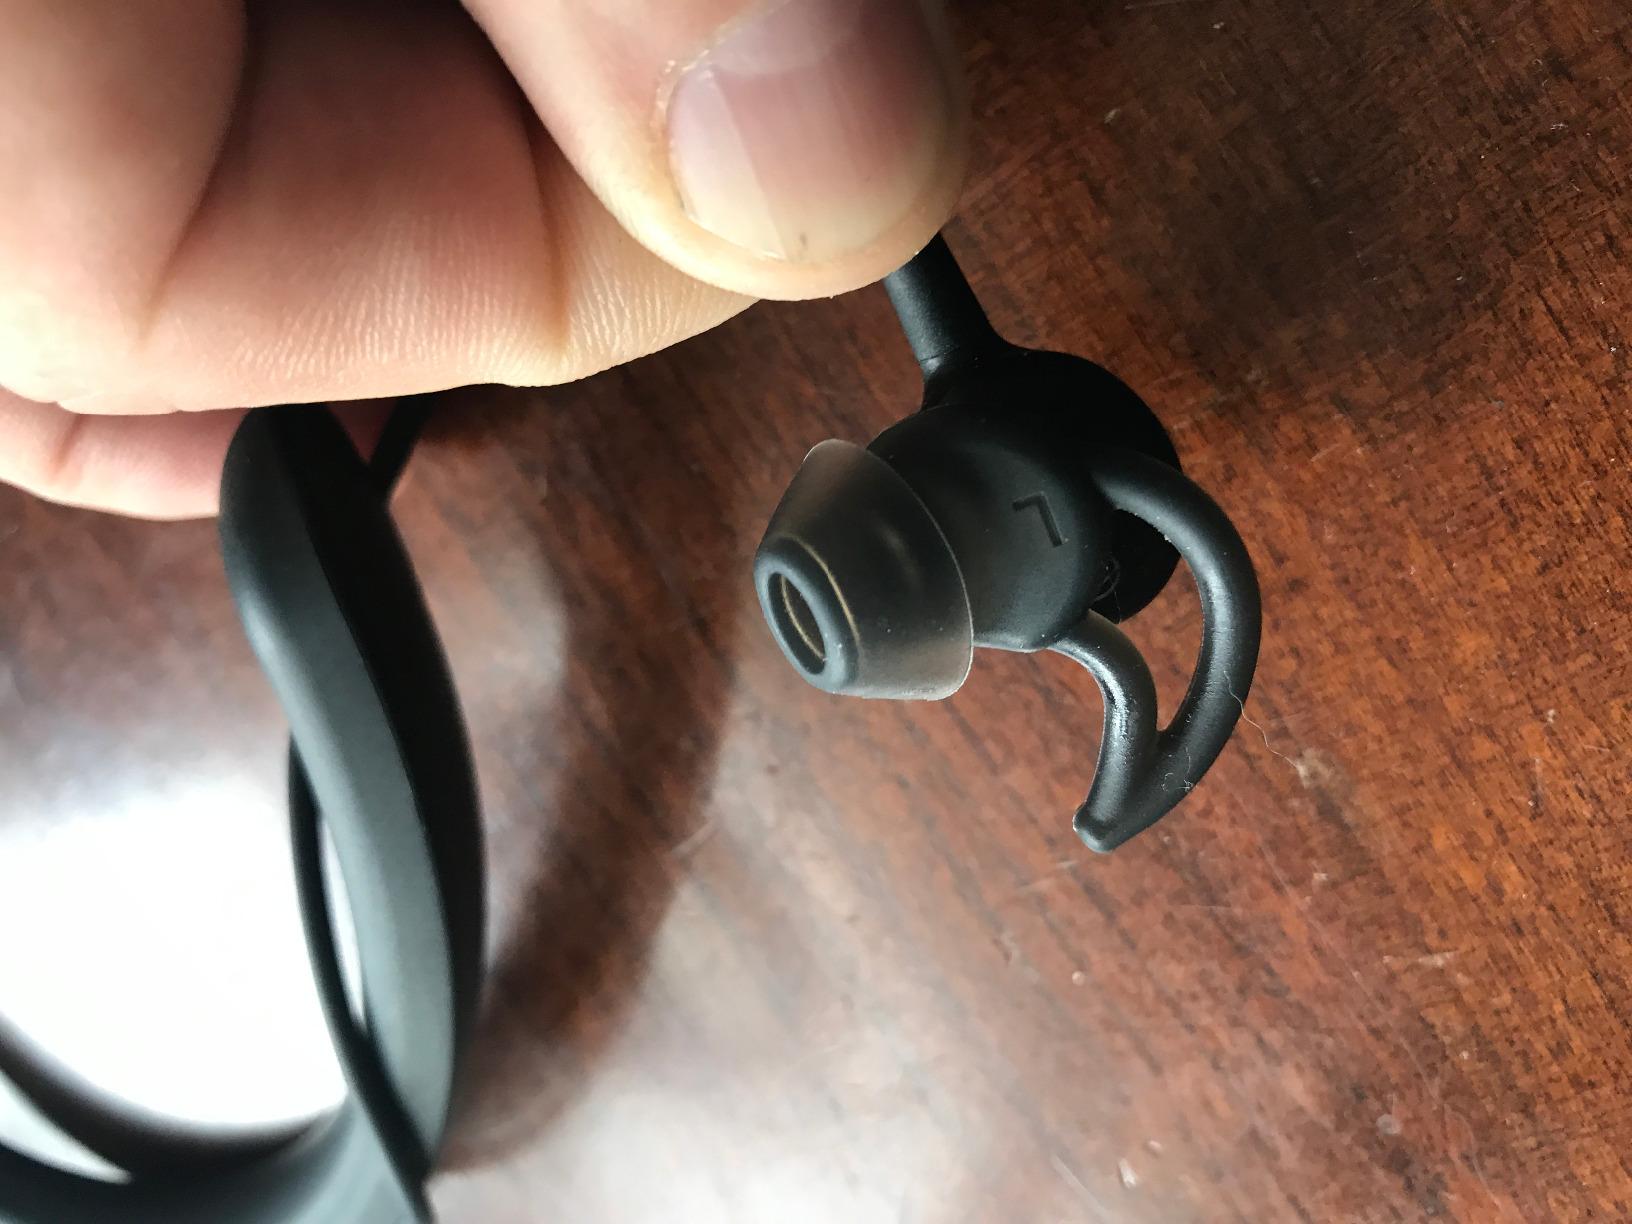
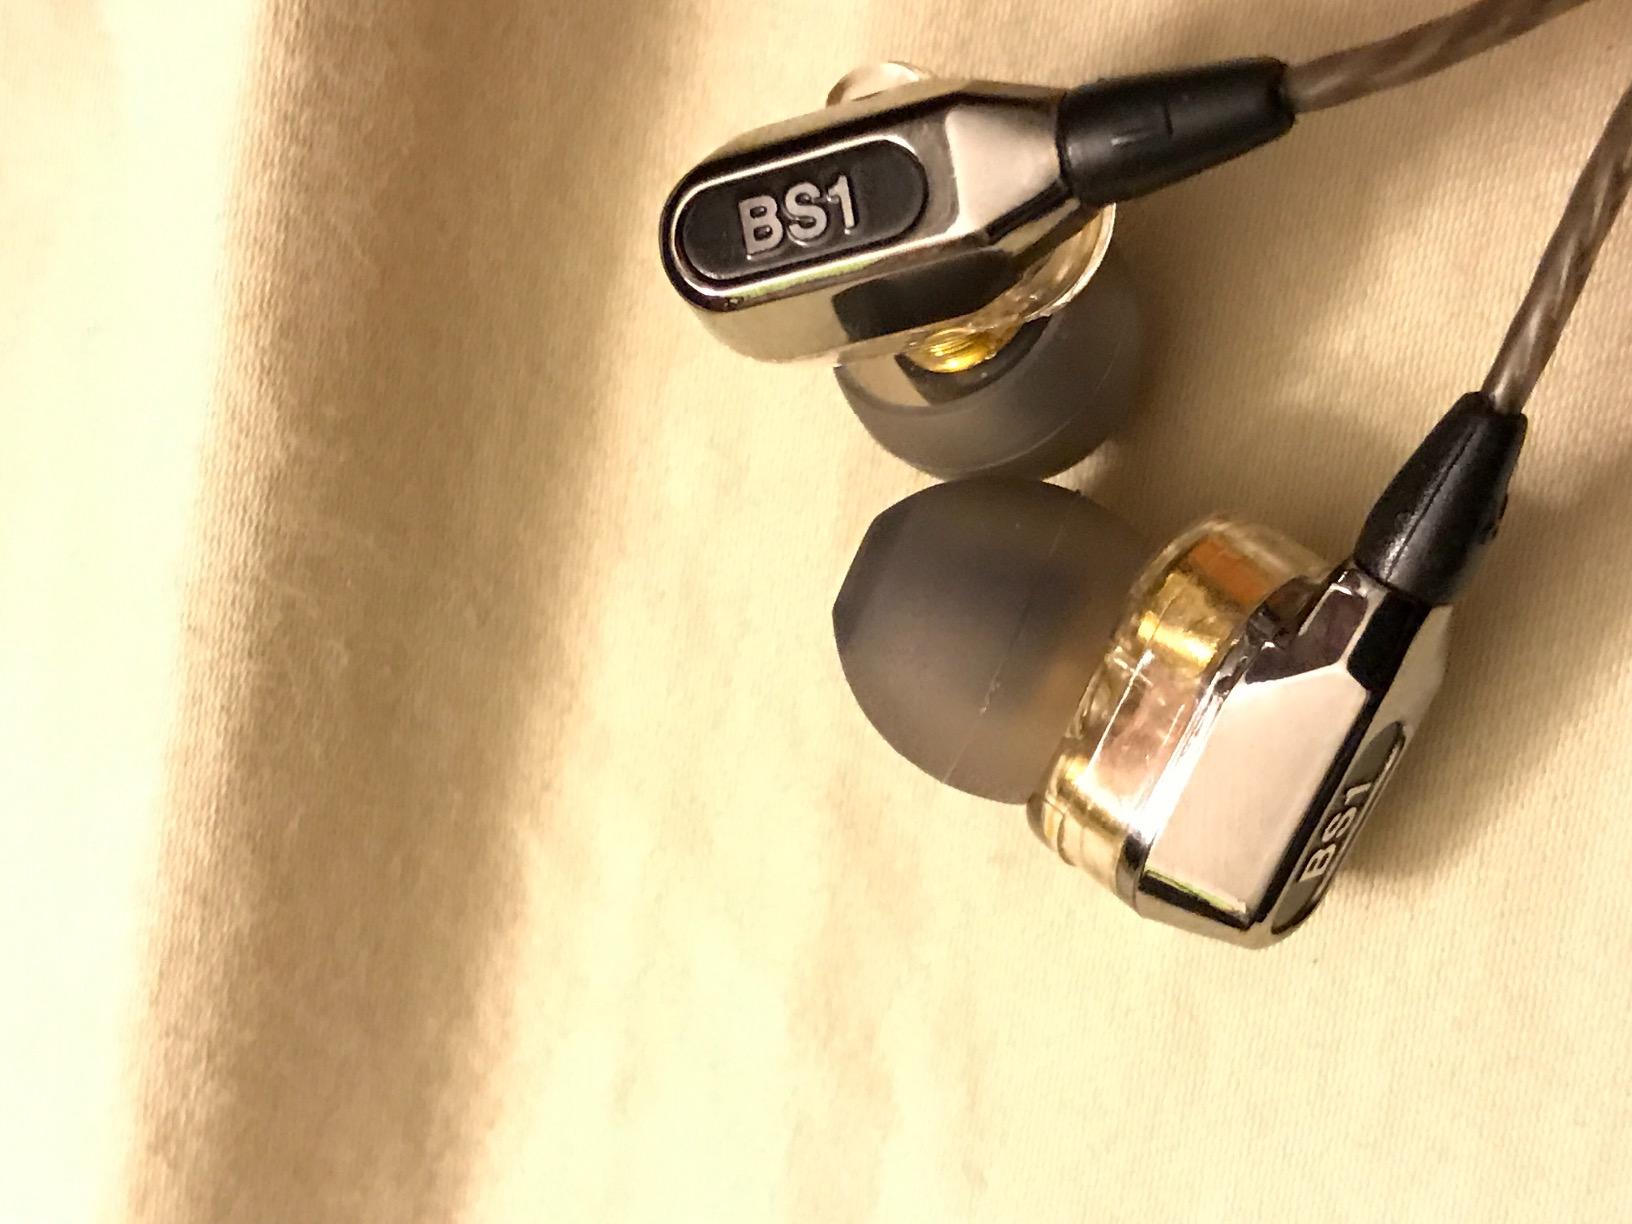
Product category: headphones
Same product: no